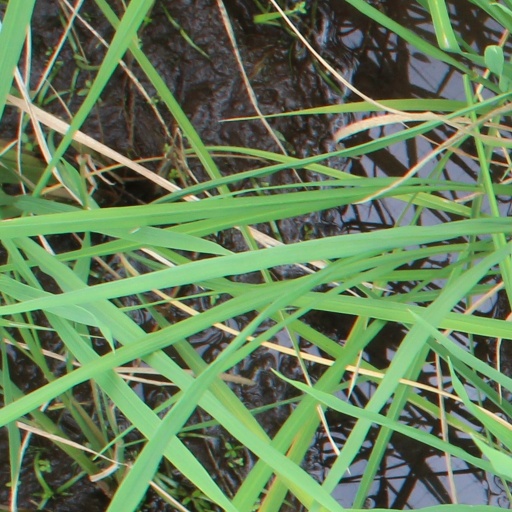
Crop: rice